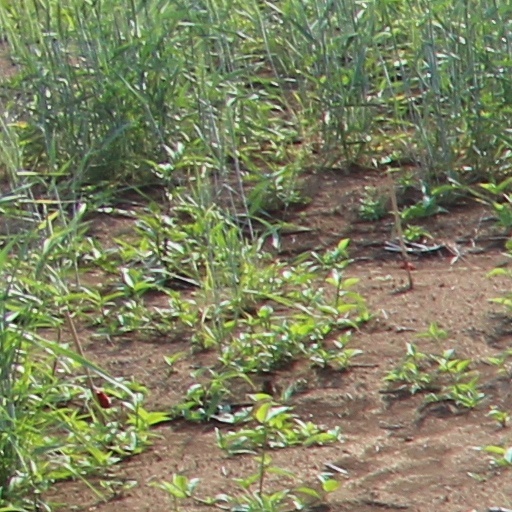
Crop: wheat